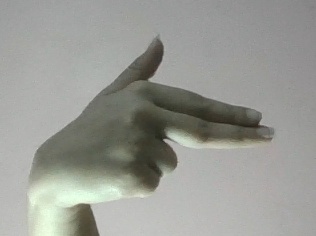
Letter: ghain